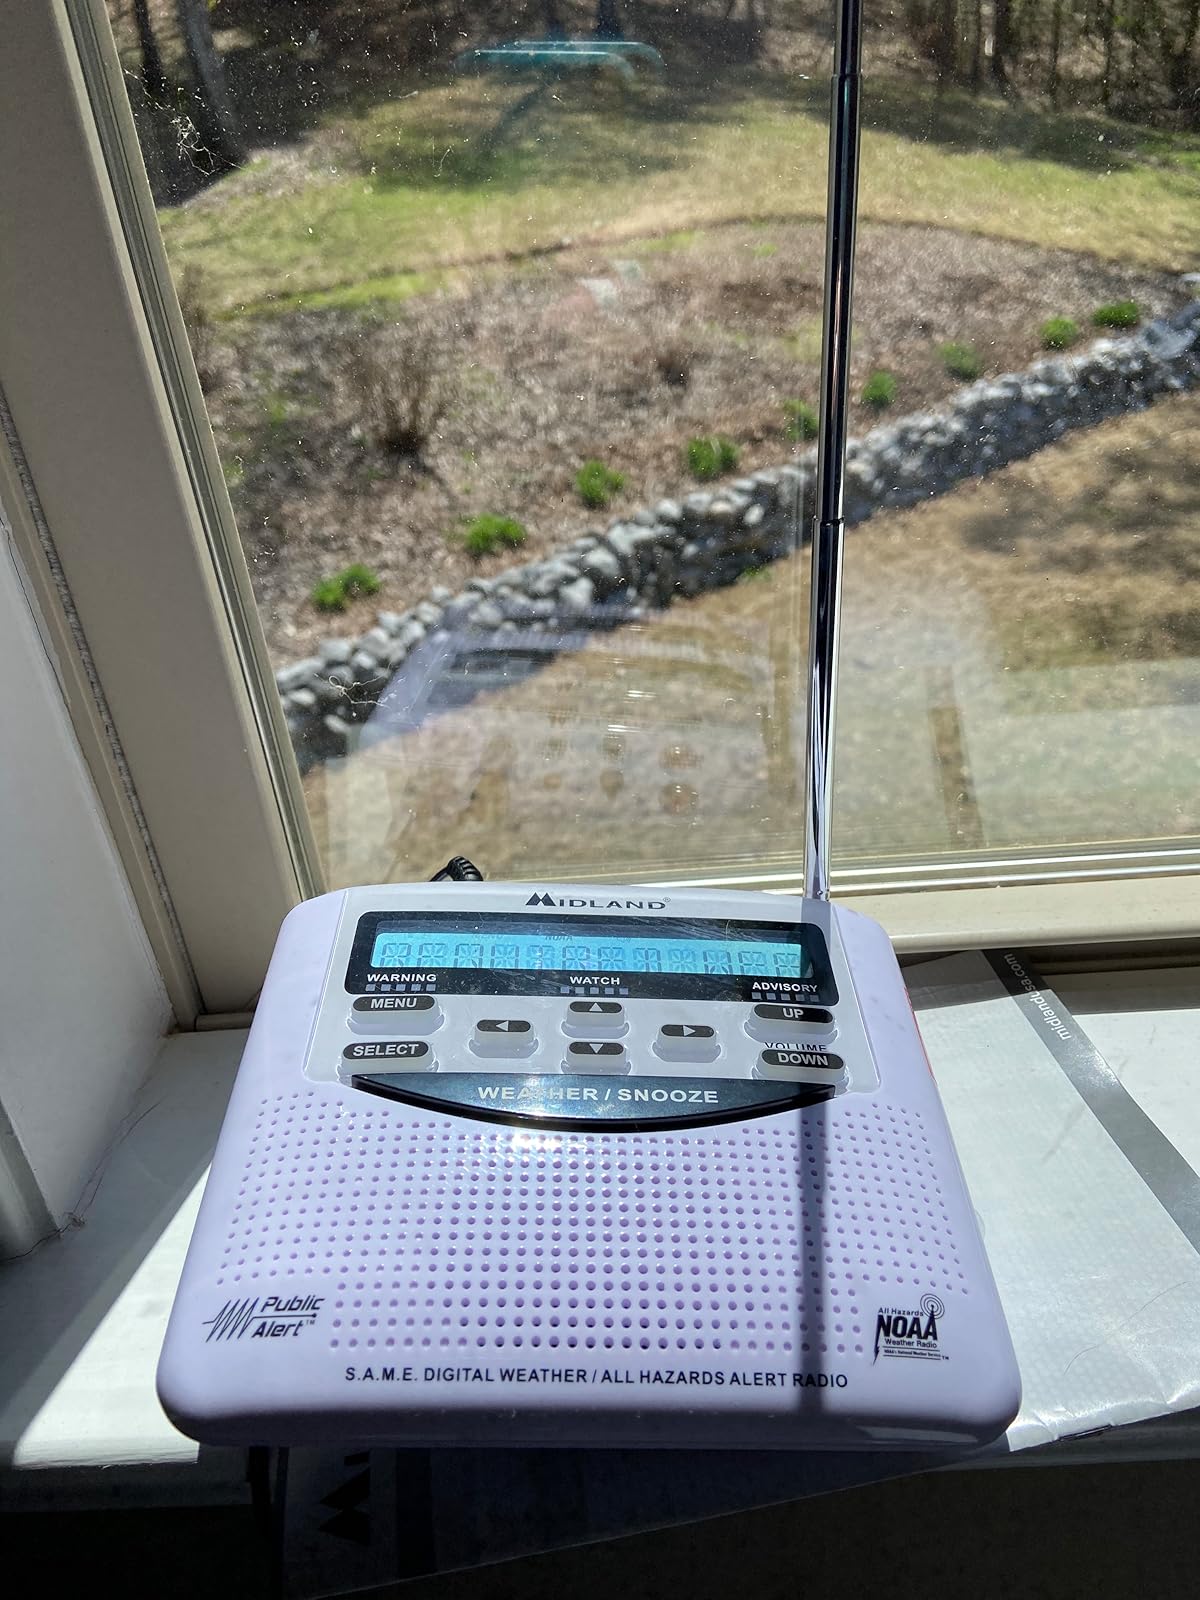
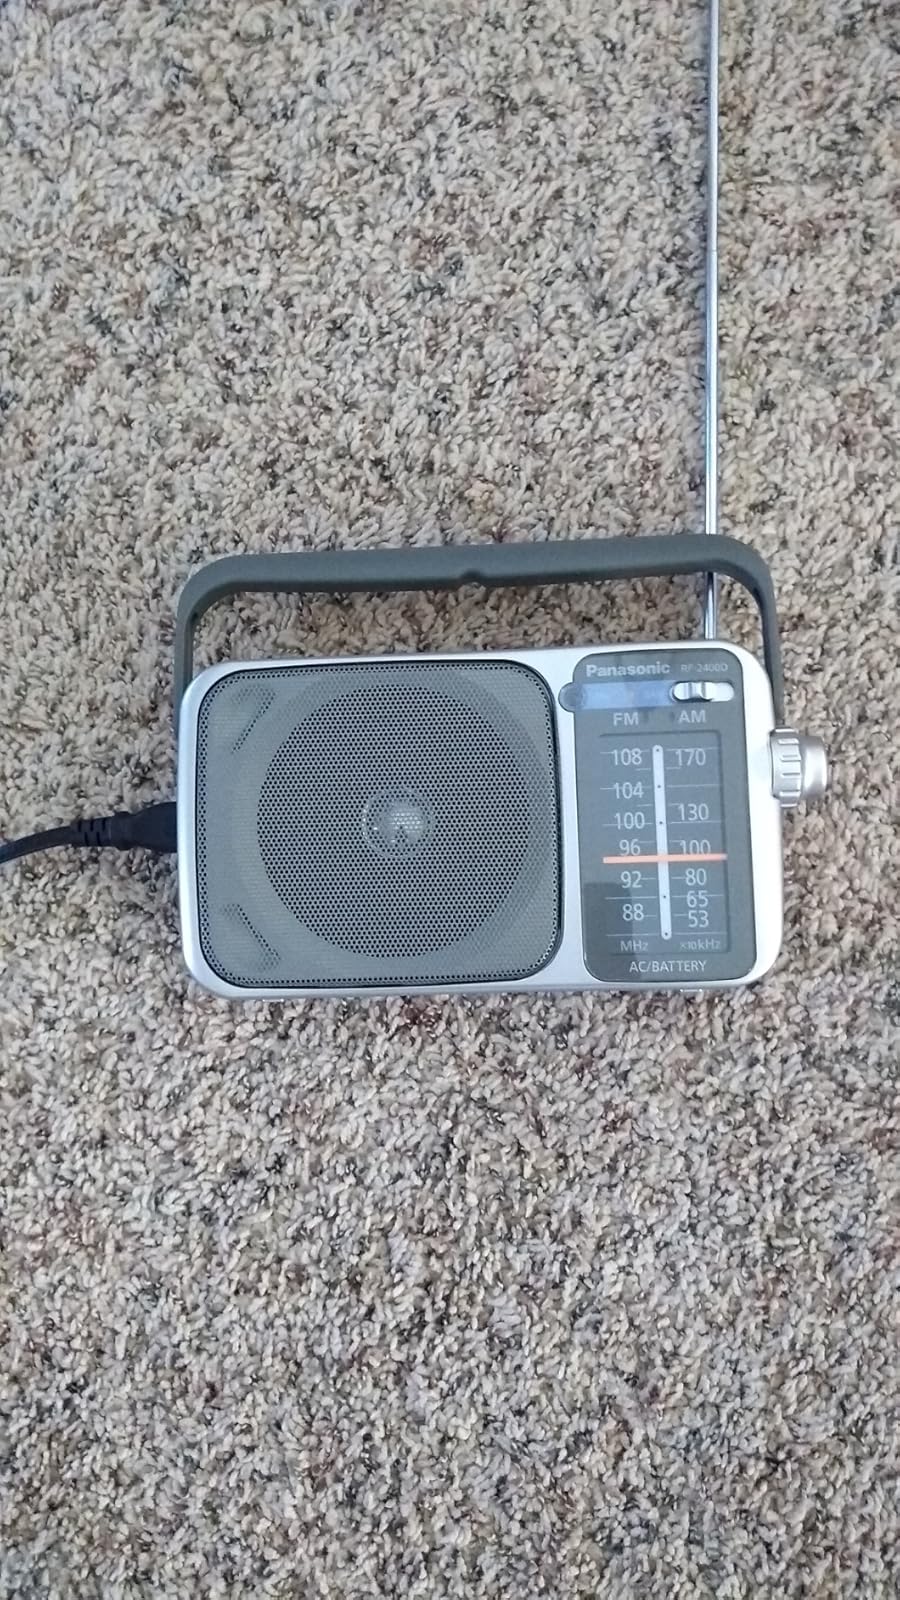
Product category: radio
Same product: no